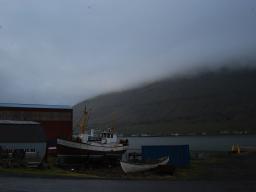
Label: Background_without_leaves